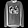
Label: Pullover